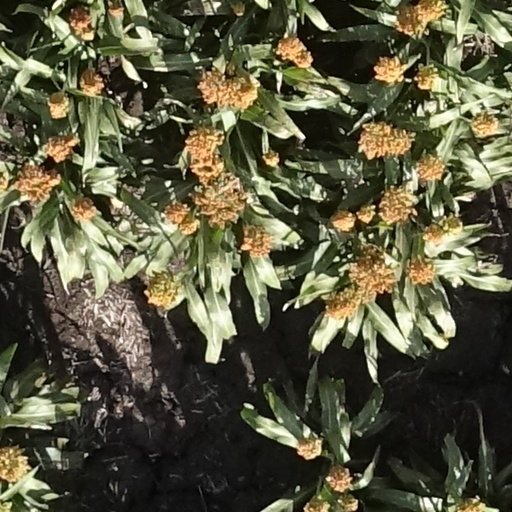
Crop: sorghum